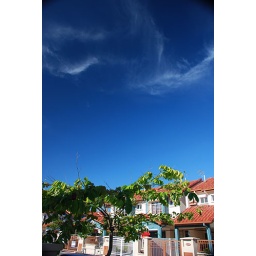
Today so hot and the sky so clear and blue. After work i grab my camera and take this pics around my house.